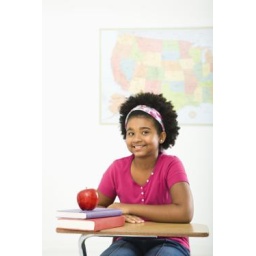
African American girl sitting in school desk smiling at viewer.